Calhoun School

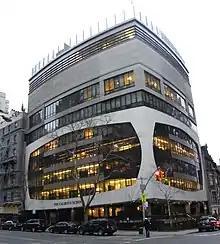
2009

Once called the television building because of its former façade, Calhoun's original building at 81st Street was completed in 1975 and designed by Costas Machlouzarides. In 2000, The Calhoun School hired New York-based architecture firm FXFOWLE to design a four-story addition, which was completed for the 2004 school year. DesignShare, a journal of educational facilities planning, called the four-floor addition a "courageous design," with special mention of the School's Green Roof as "an innovation in the architecture for learning." The Green Roof and FXFOWLE were named DesignShare's recipients of a 2007 Merit Award—one of only seven recipients worldwide to receive the award. In fact, the Green Roof has attracted international attention and acclaim, with architects and educators coming from as far away as Japan, Brazil, Italy, Ireland, and Great Britain to see how the school has taken a leadership position in green architecture and sustainability. Ten years later, in the summer of 2014, the school began another 3-month renovation project of the 81st Street building with FXFOWLE, to expand the interior of the first floor by enclosing an outdoor plaza. The result had a significant—and positive—impact on the face of the iconic building while maintaining the "overhang" effect that—when first built in the 1970s—people claimed looked like a Brownie camera flash cube or a television set.